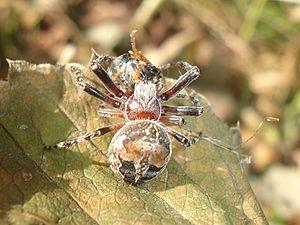
Les Araneidae sont une famille d'araignées aranéomorphes.